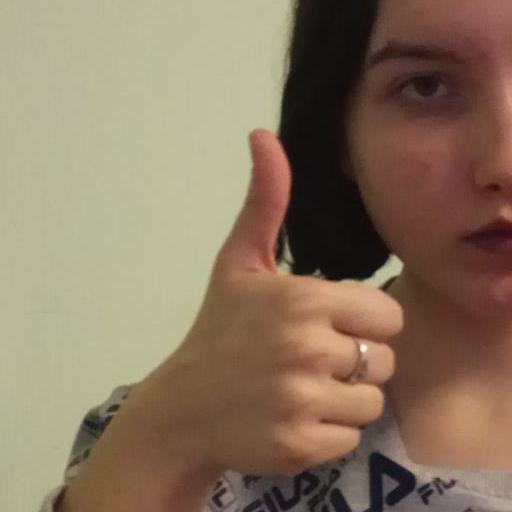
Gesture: like